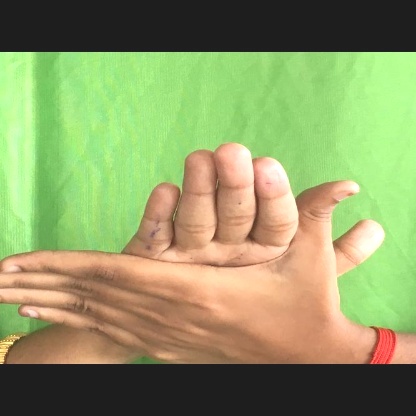
Mudra: Chakra